Dance in Suriname

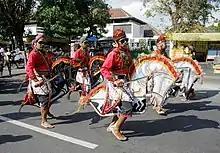
The "horse dance" Jaran Kepang

At the end of the 20th century, there were around 20,000 indigenous Surinamese living in the country. From the initial colonization and subsequent evangelization, they have lost much of their intangible cultural heritage. Their musical ensembles, typically of the trios, were no longer allowed to use traditional instruments such as the flute. The rise of radio brought many young indigenous people into contact with pop music. Young Caribs in eastern Suriname came under the influence of the French-Antillean cadence rampa, while the Arawaks switched almost entirely to kawina music. During the 20th century, initiatives emerged to reverse the disappearance of indigenous culture, and also to revive old dances.